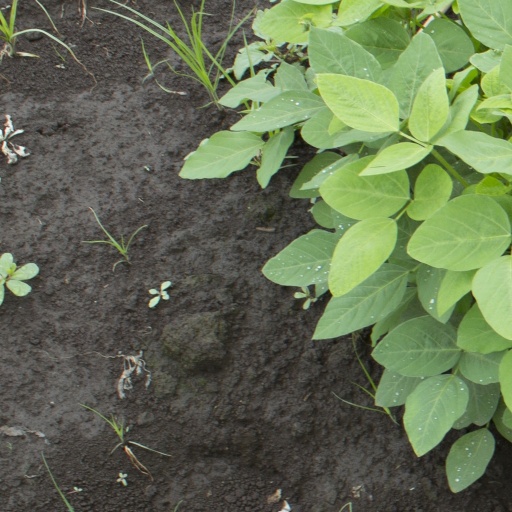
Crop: soybean